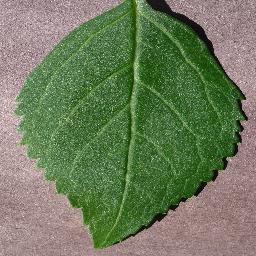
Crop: cherry
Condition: (including_sour)_healthy